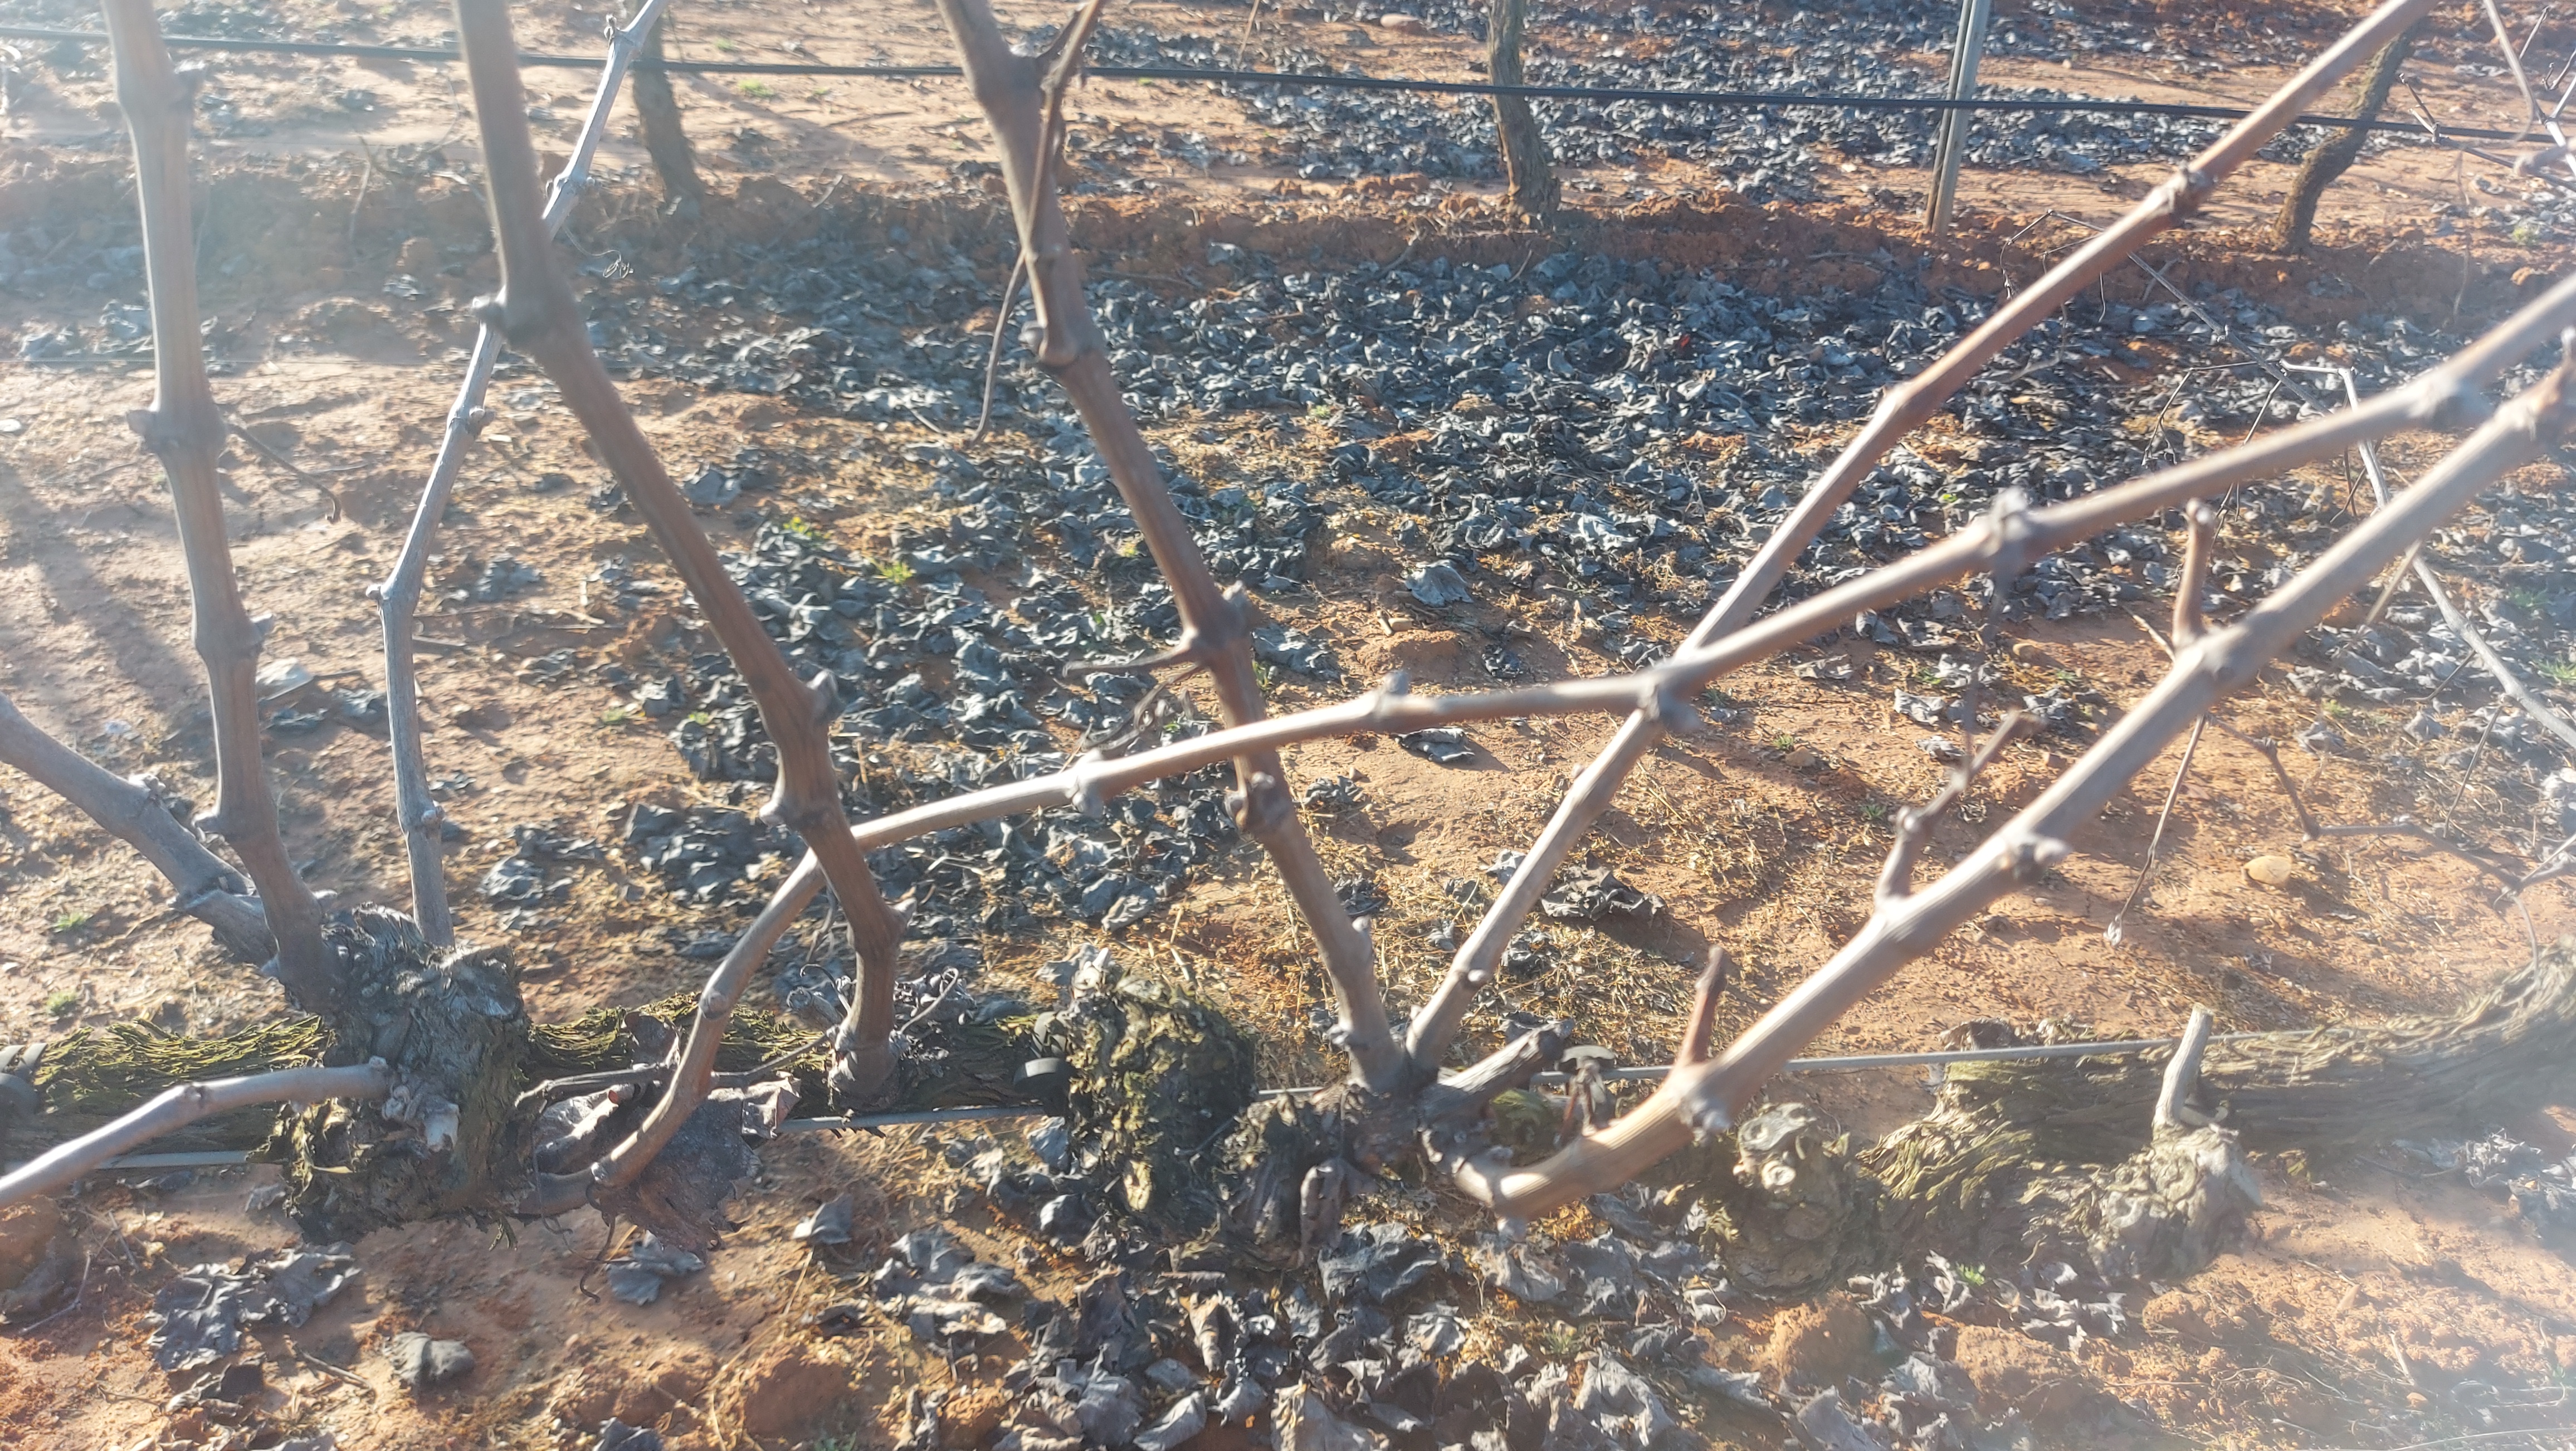
Unpruned shoots: 9
Pruned shoots: 0
Trunks: 2